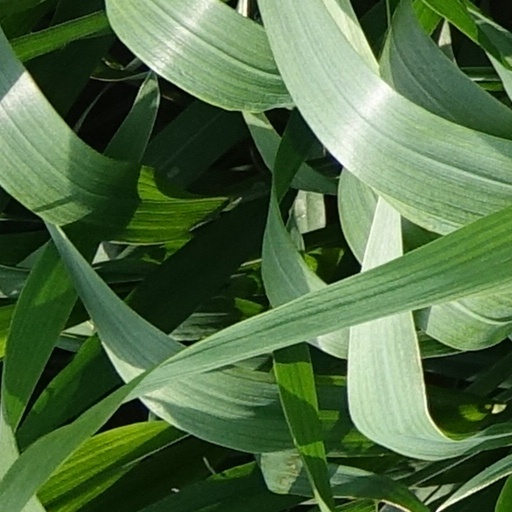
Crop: wheat